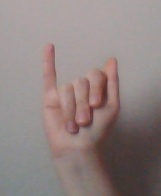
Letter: meem